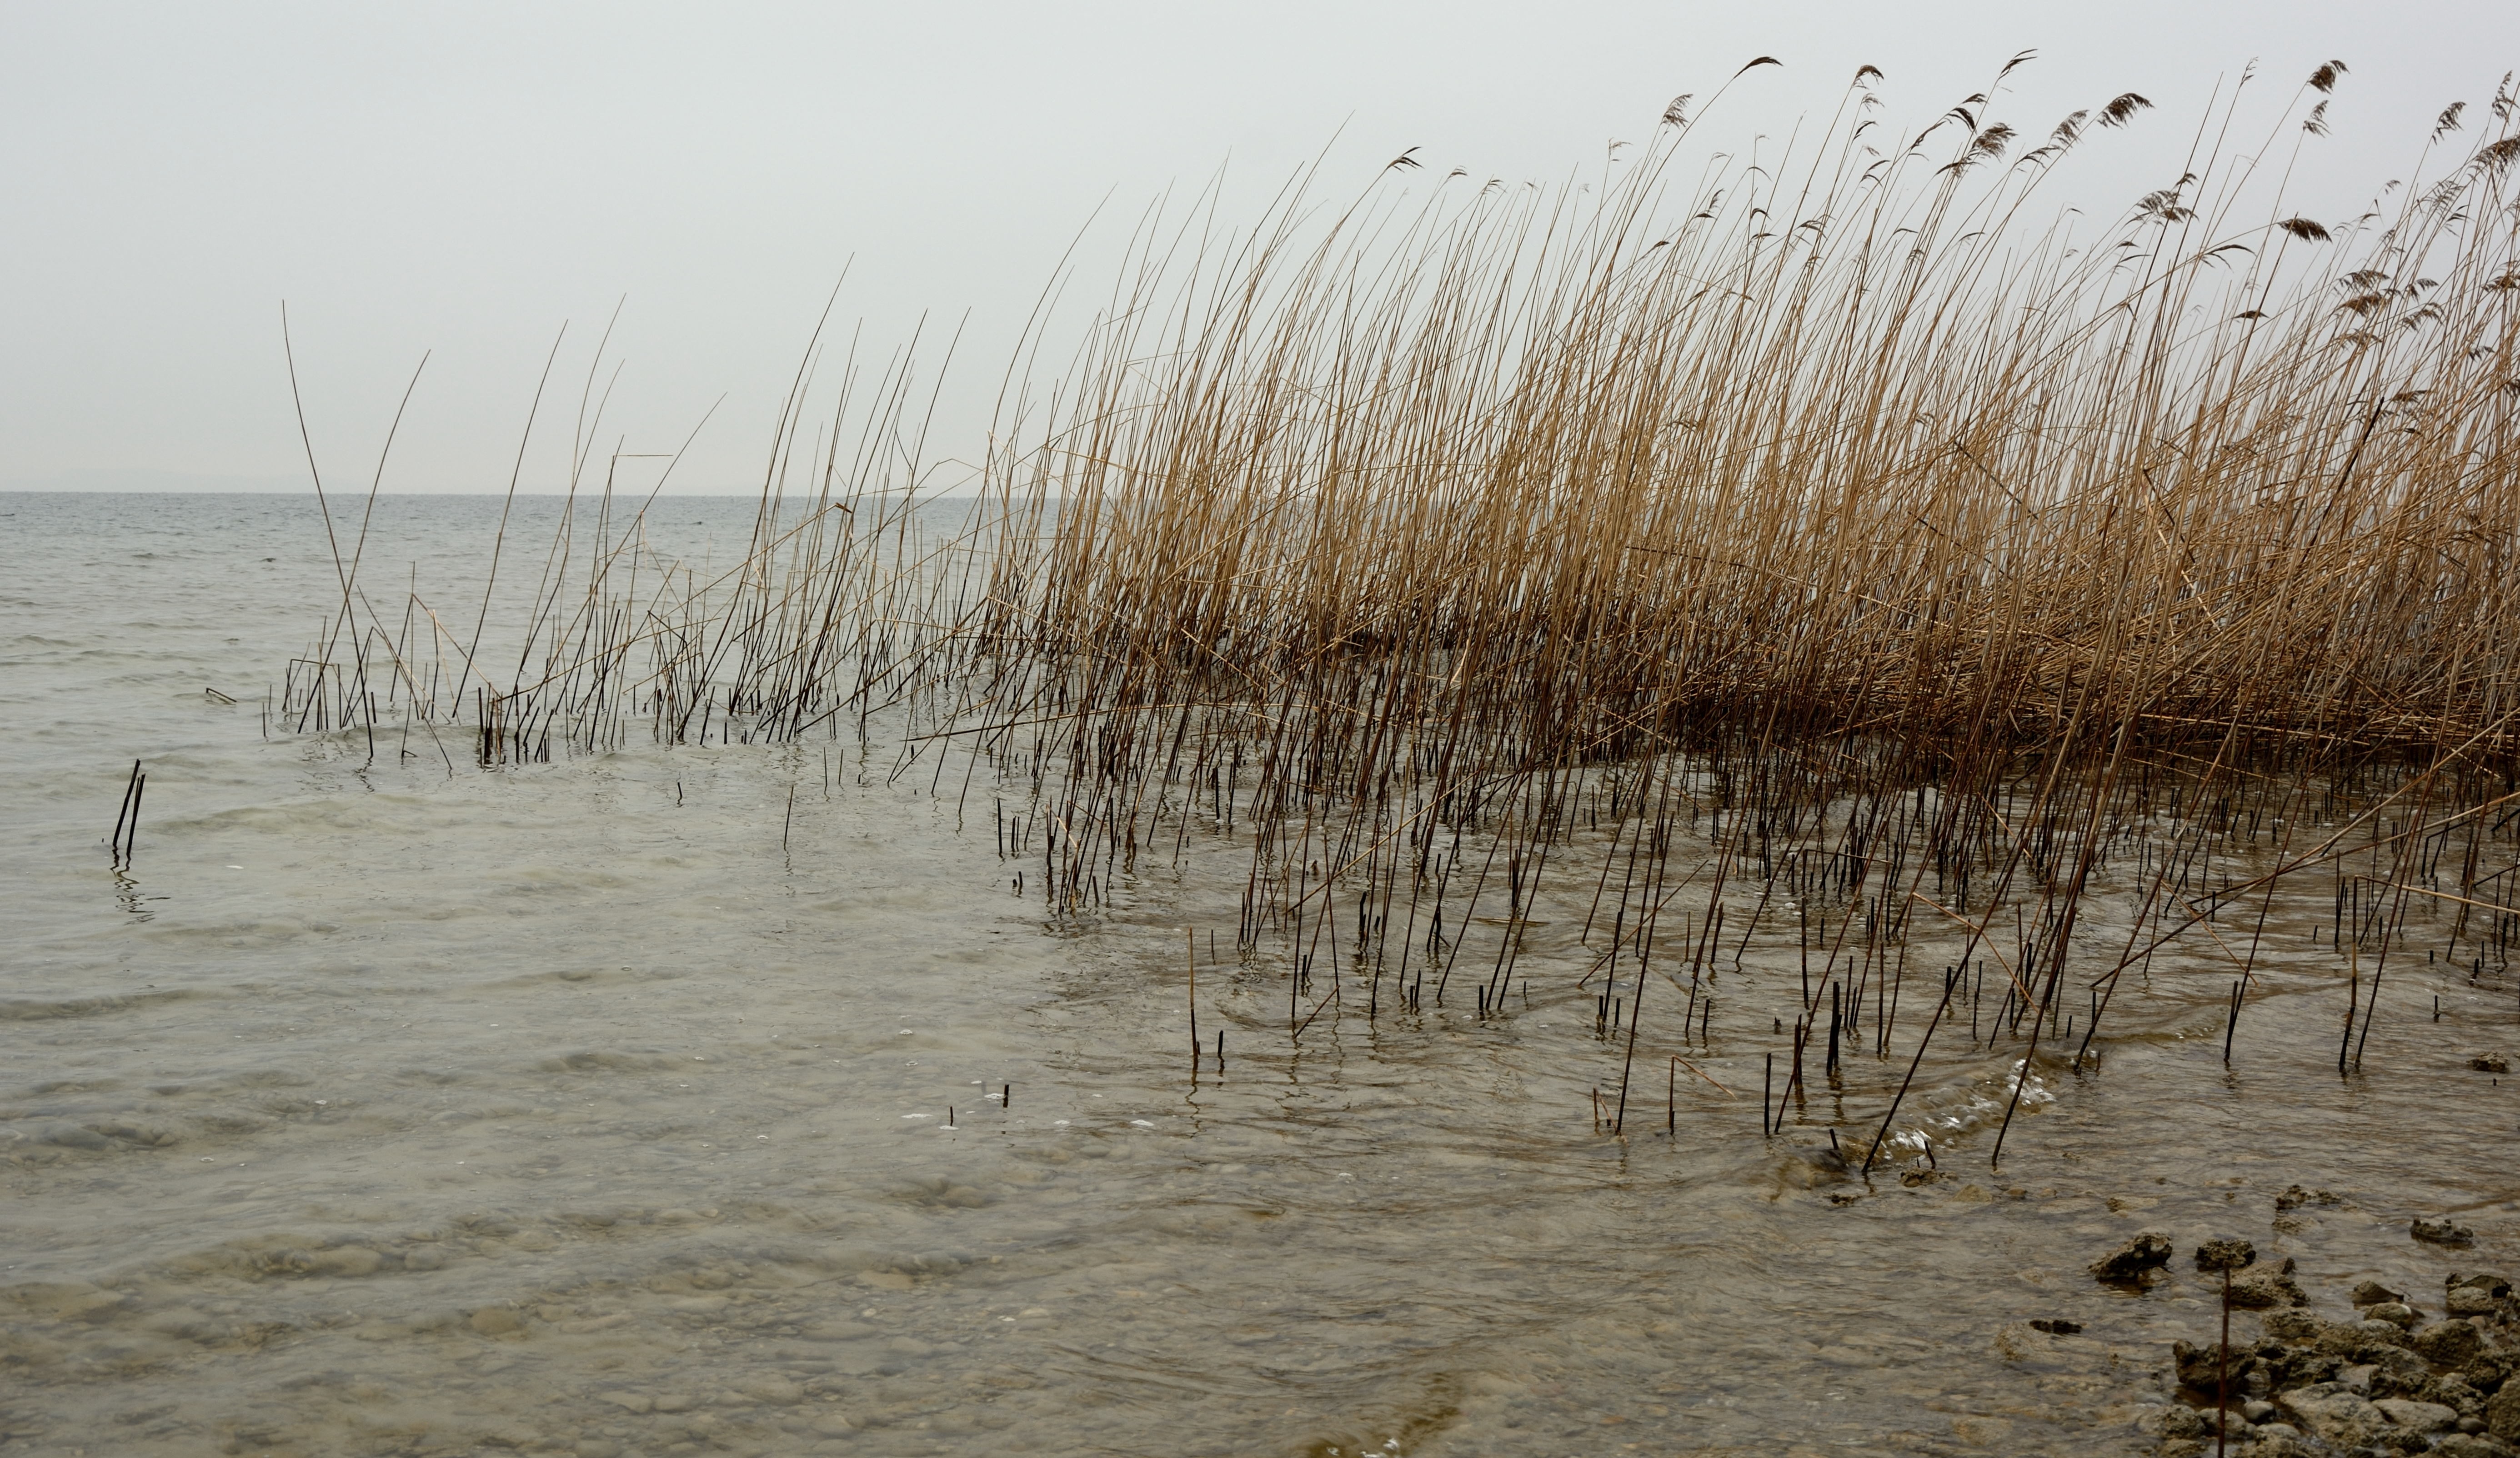
sea, water, nature, marsh, swamp, cold, winter, bird, morning, shore, wet, reed, reflection, bank, cool, wetland, windy, habitat, frosty, wintry, trueb, mudflat, natural environment, atmospheric phenomenon, grass family, phragmites